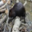
Label: beaver